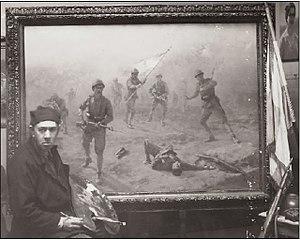
Geórgios Prokopíou est un artiste de guerre, photographe et réalisateur de documentaires grec. Il a également été peintre de cour de l'empereur Menelik II et a reçu la Croix militaire grecque.